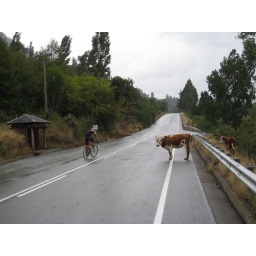
The roads are wonderful in Chile but watch for occasional obstacles in the bike paths.